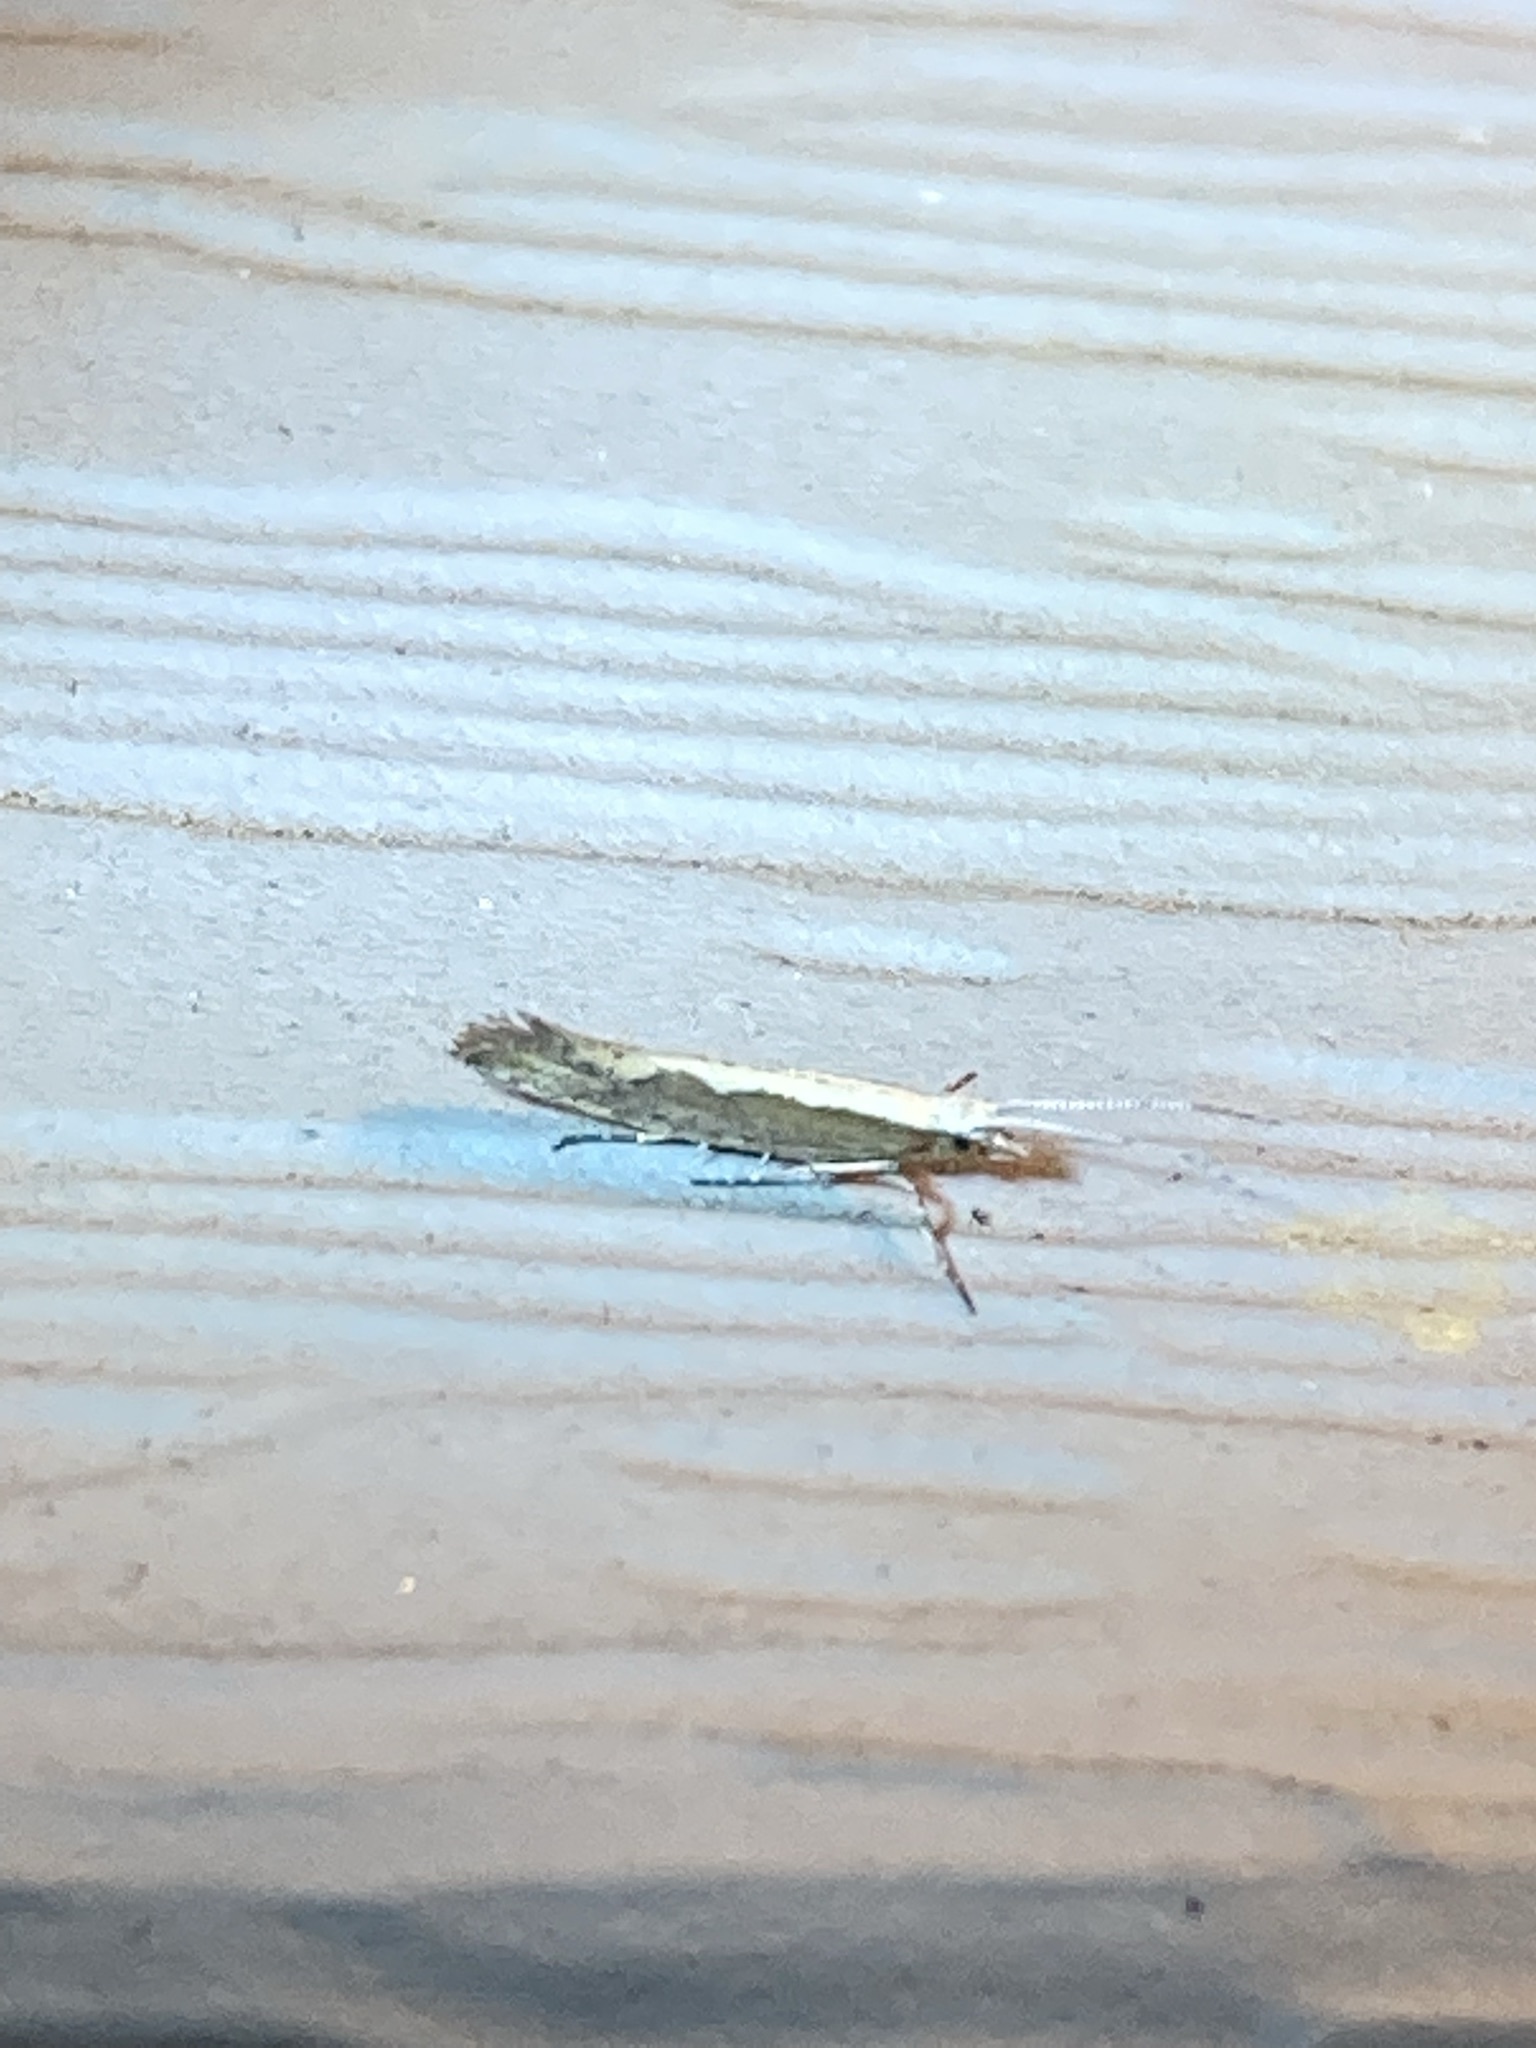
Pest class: diamondback_moth